El Hierro giant lizard

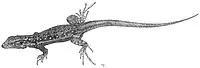
Juvenile.

In the first two weeks of May, the ocelli on the sides of the male turn bright yellow and both sexes become more aggressive. Before mating, the male inflates its throat and moves its head up and down, advances in a curve and bites the female on the nape. The female responds to the male's advances with quick head movements and shaking the proximal end of the tail up and down. Females can retain viable sperm in their bodies for a year. A clutch of eggs is laid between 6 June and 3 August; sometimes a second clutch is laid between 16 and 23 August. The number of eggs varies between five and thirteen; the older the female, the more eggs are laid. Eggs incubate at 28-29 °C for 61 days. Newborns weight 3-6 grams and measure 44–58 mm, plus a tail of 87–133 mm. Females mature after a minimum of four years and are always more numerous than the males.